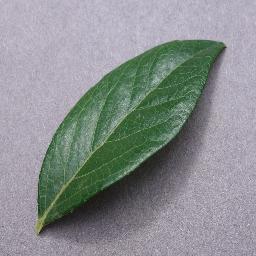
Label: Blueberry___healthy